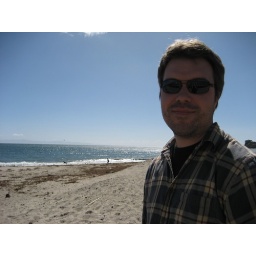
will and ocean and dog playing in the ocean